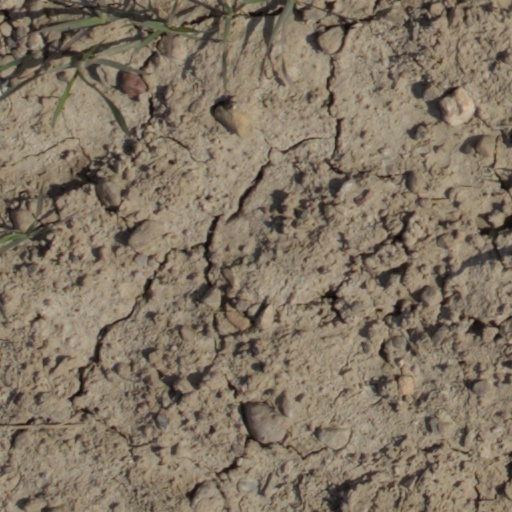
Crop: wheat